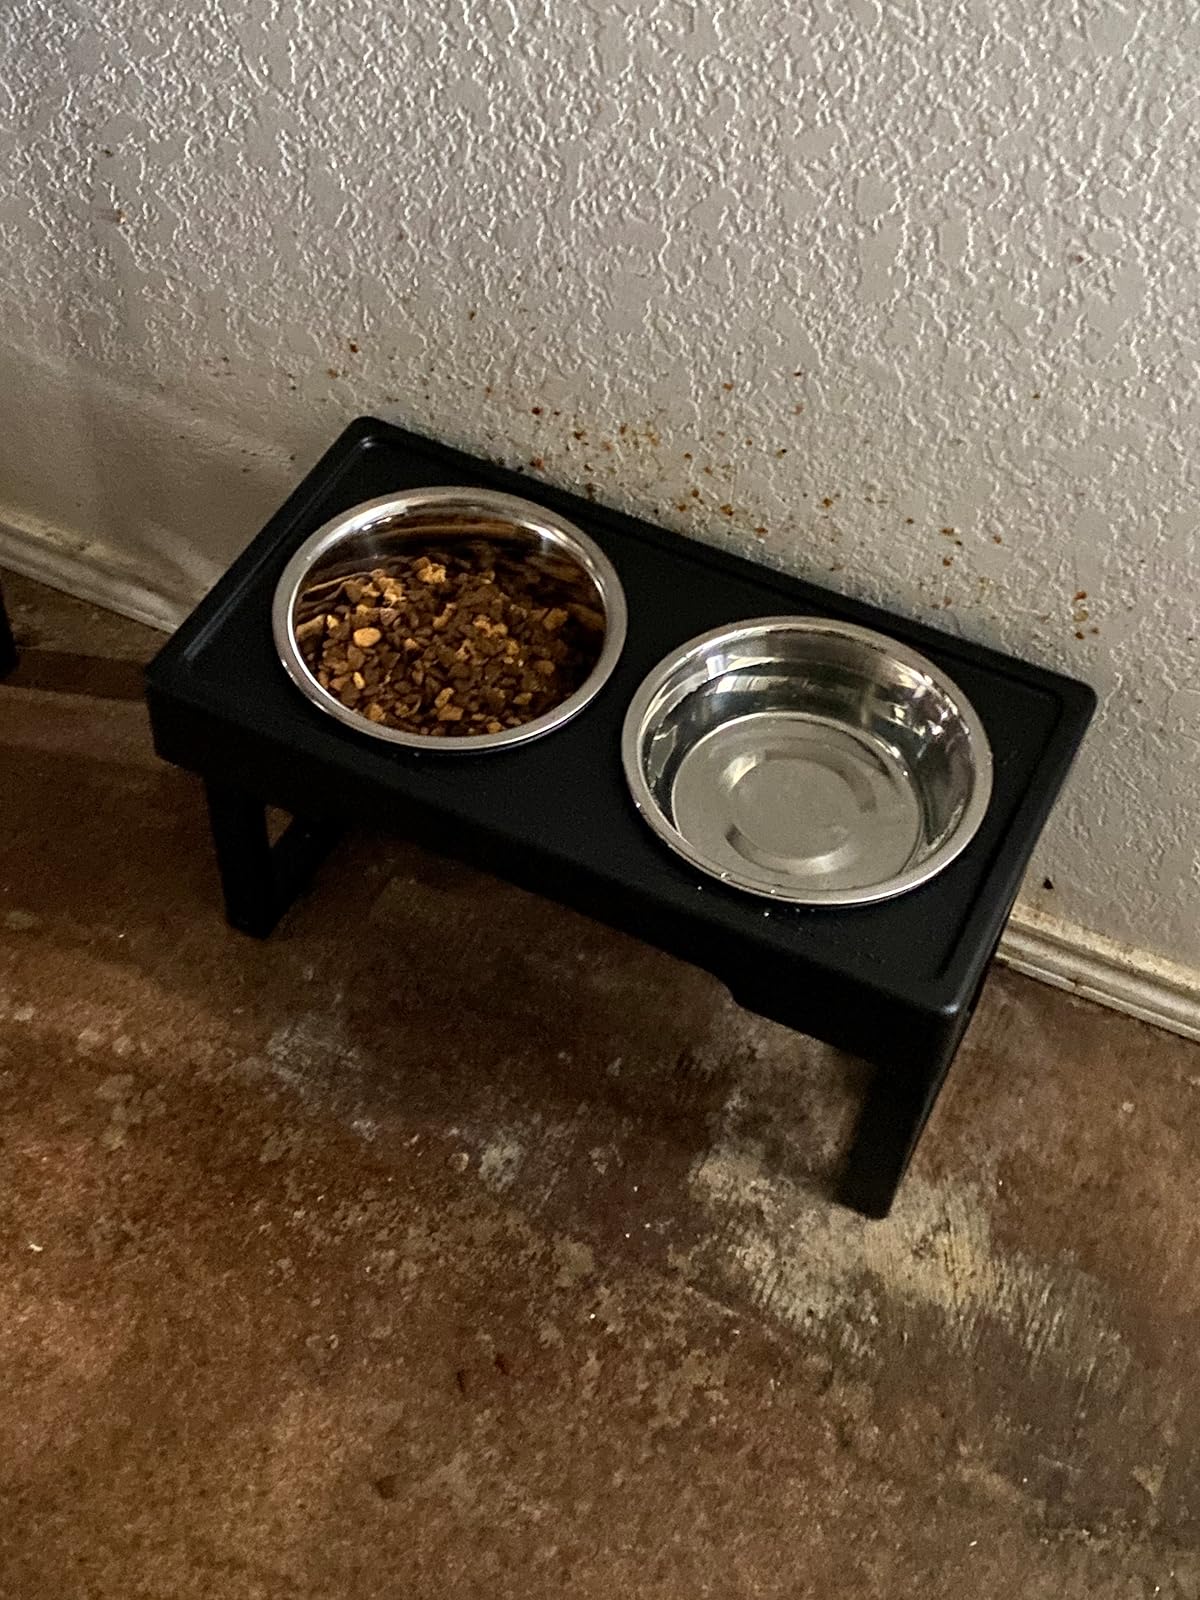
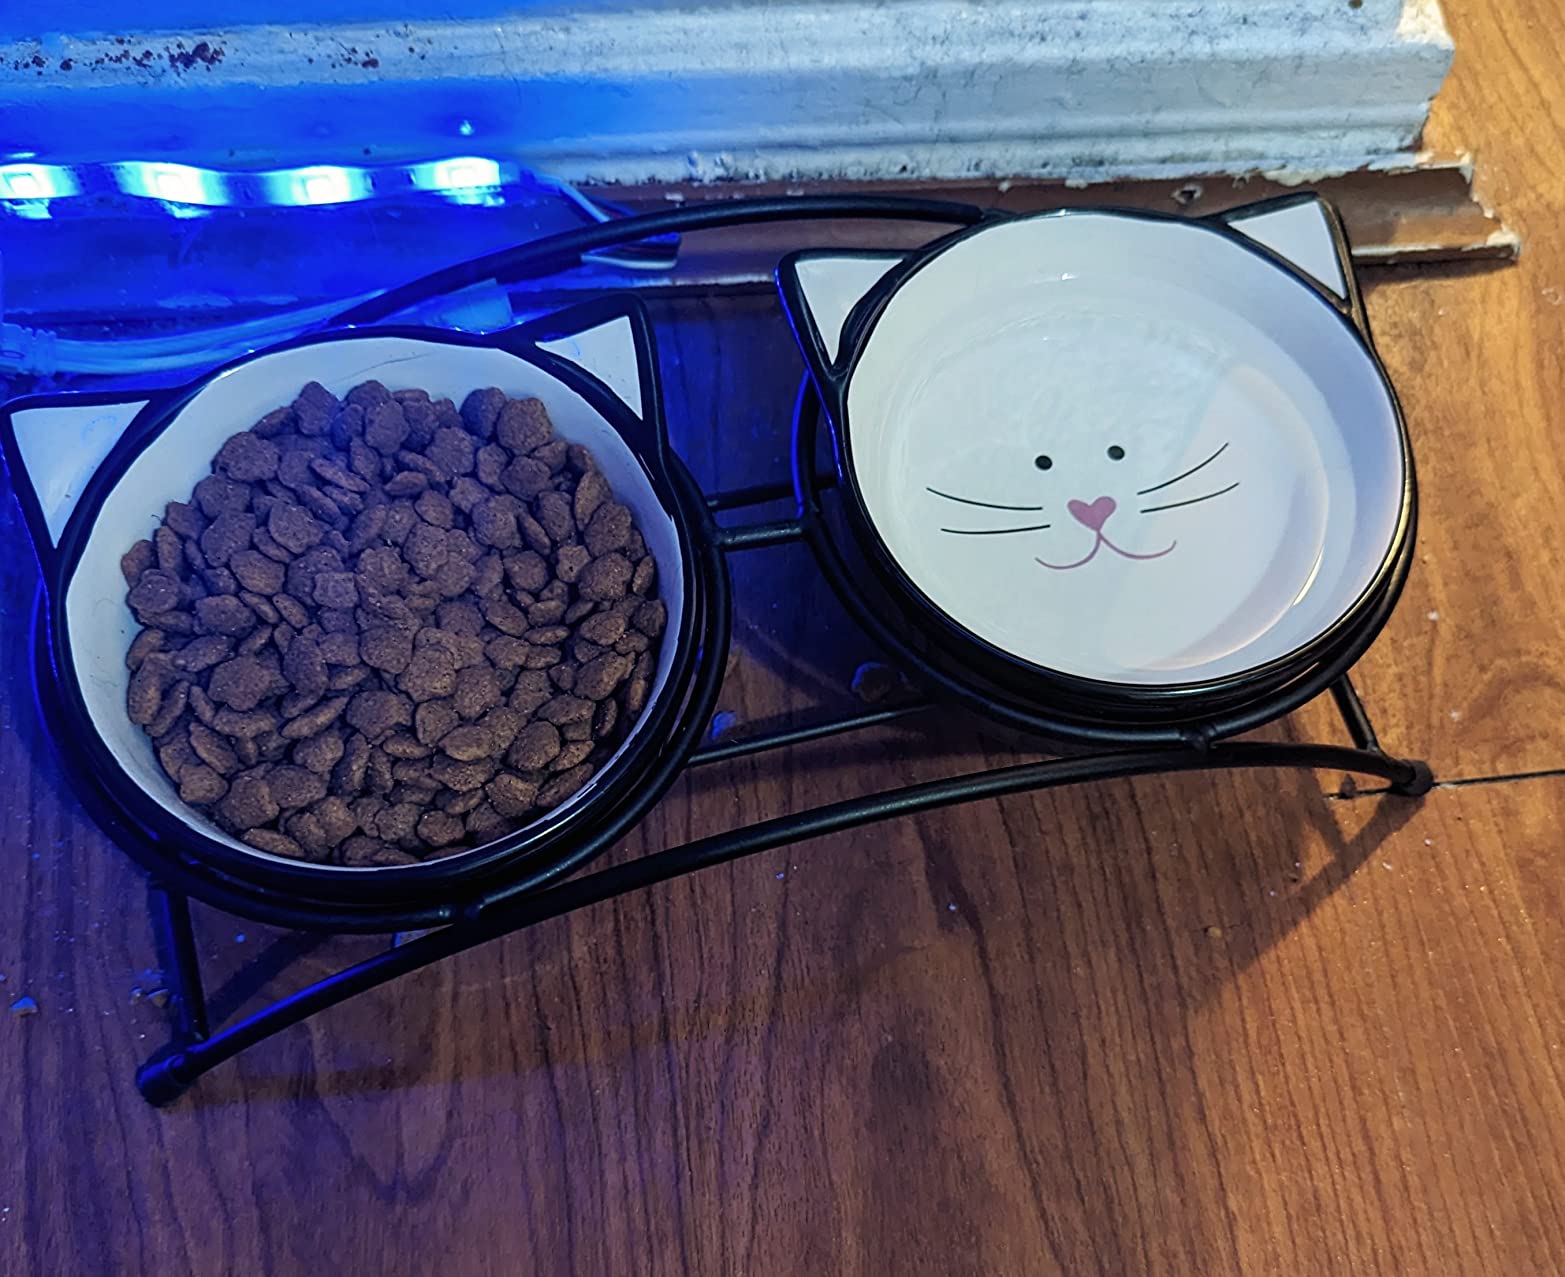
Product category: items_bowl
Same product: no